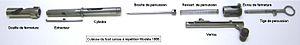
Fusil suisse à répétition Modèle 1889, culasse démontée
Le fusil suisse à répétition Modèle 1889 est un fusil militaire à répétition qui fonctionne selon le principe de fonctionnement de la culasse à mouvement rectiligne et adoptés par l'armée suisse en 1889 en remplacement du fusil Vetterli.